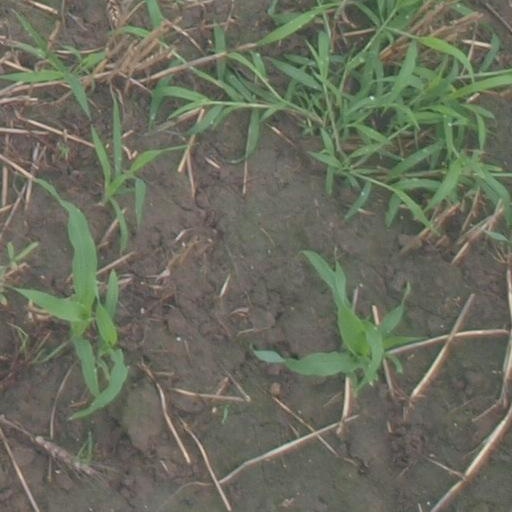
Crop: maize; corn